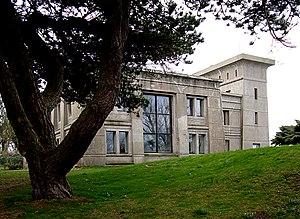
Le Typhonium est une villa de style art-nouveau et néo-égyptien ptolémaïque située sur la commune de Wissant, située dans le département du Pas-de-Calais, en région Hauts-de-France.
Ma Loute est un film français écrit et réalisé par Bruno Dumont, sorti en 2016.
Wissant est une commune française située dans le département du Pas-de-Calais en région Hauts-de-France.
Edmond De Vigne, né en 1841 et mort en 1918, est un représentant typique de l'architecture éclectique et historiciste en Belgique.